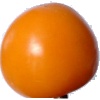
Label: Tomato Yellow 1